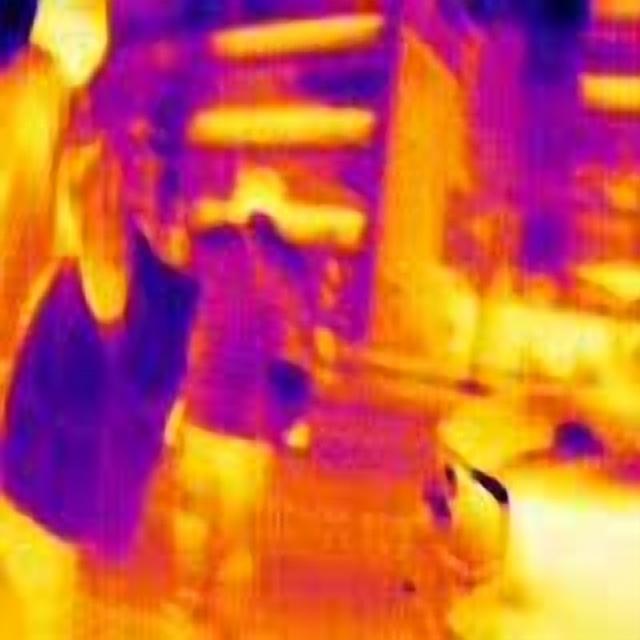
Detected objects:
label: person
label: person